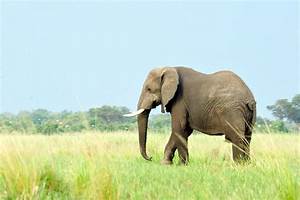
Label: elephant